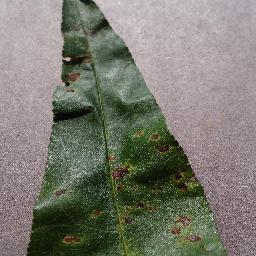
Label: Peach___Bacterial_spot